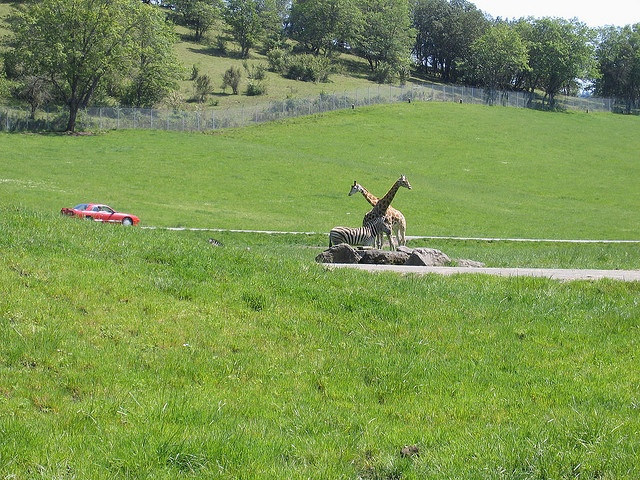
A red car on a road near two giraffe and a zebra.
A car driving down a road near a field where a zebra and two giraffes are standing by a rock.
Two giraffes are standing near a zebra in the grass near a car.
Two giraffe and a zebra on rocks next to road.
Giraffes and a zebra behind a rock and a red car